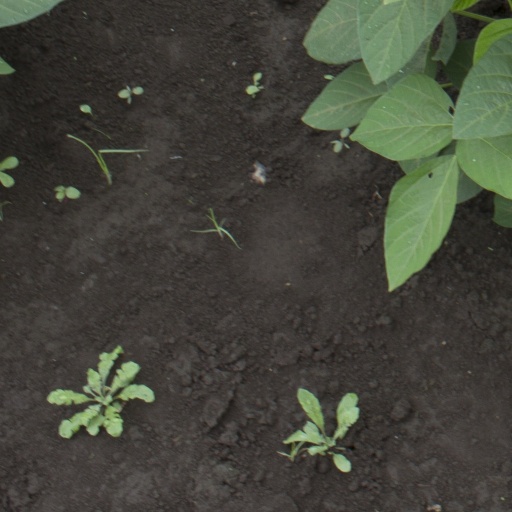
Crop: soybean